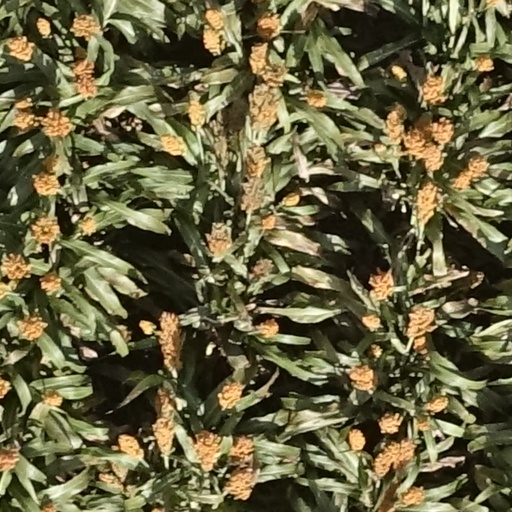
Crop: sorghum